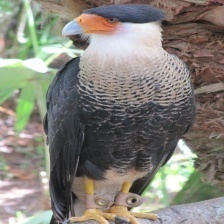
Species: CRESTED CARACARA
Scientific name: CARACARA CHERIWAY